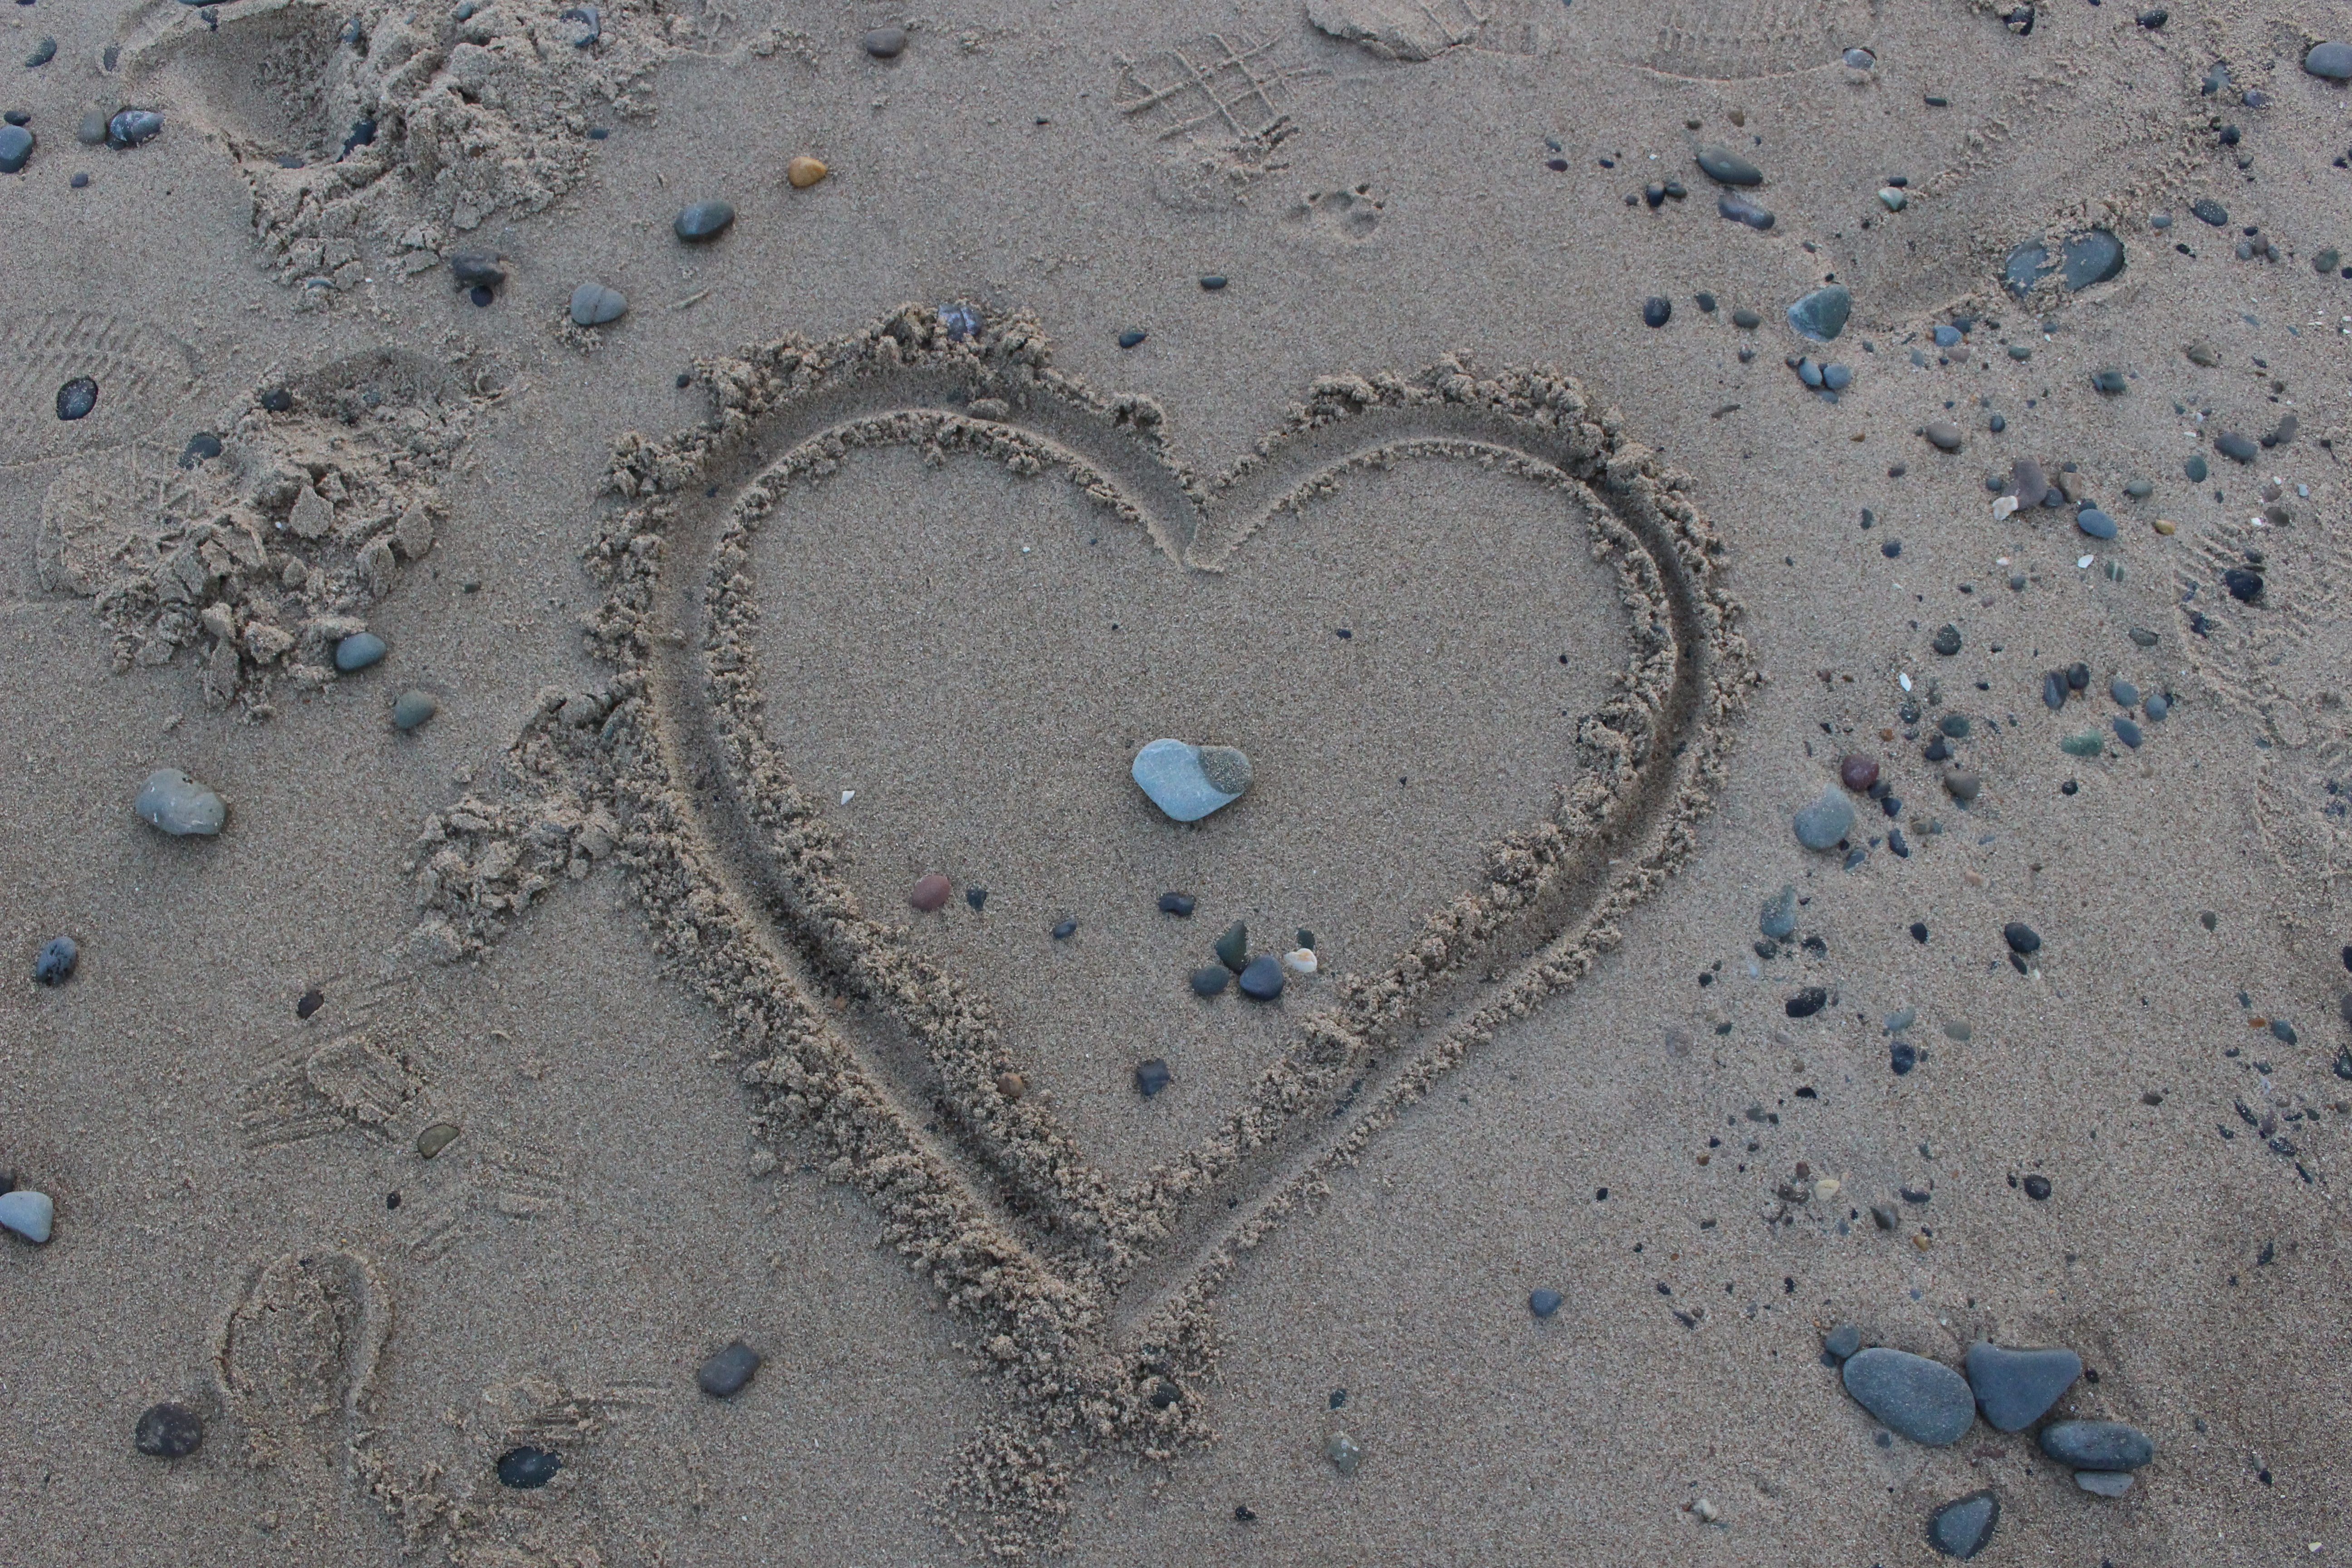
beach, sea, water, nature, sand, footprint, love, heart, symbol, holiday, romantic, blue, material, stones, affection, organ, tender